Extended parallel process model

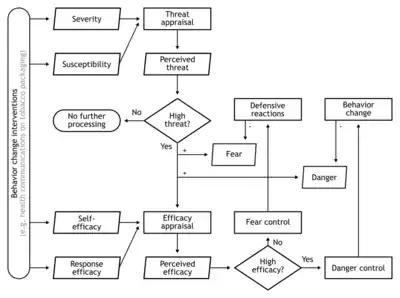
Illustration of the Extended Parallel Process Model.

According to fear appeal studies, a fear appeal has two components: a component of threat and a component of efficacy. These two components are further divided into two categories each. The threat component is composed of "severity" and "susceptibility", while the efficacy component is composed of "response efficacy" and "self-efficacy."